William Hare Group

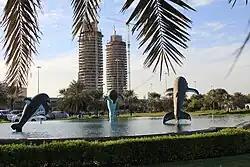
Al Bahr Towers under construction

William Hare Group has steel fabrication facilities at Bury, Scarborough, Newport, Rotherham, Thorp Arch and in the United Arab Emirates. Coatings are applied at a Grantham site. The Derby plant manufactures cold-formed steel components and engineered timber / hybrid structures.